1904–05 Milan FBCC season

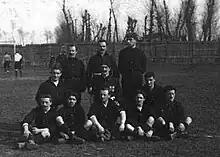
A Milan formation in the 1904–05 season.

In the Italian Championship, Milan was beaten in the qualifying round by US Milanese, a Milan team founded in 1902 and which remained active until 1928. Immediately eliminated from the championship, Milan concentrated on other federal trophies, winning the "Palla Dapples" three times and the "FGNI tournament", cups of comparable importance to the championship at the time.